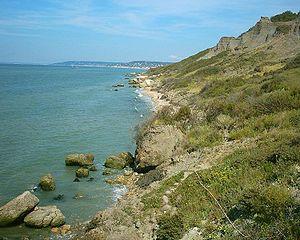
Les falaises des Vaches Noires est un site naturel remarquable situé sur les communes de Houlgate, Gonneville-sur-Mer, Auberville, Villers-sur-Mer, dans le Calvados, en Normandie.
Houlgate est une cité balnéaire style 1900 située dans le Calvados sur la Côte Fleurie créée sur les landes de Beuzeval. Cette ville de Normandie, localisée dans le pays d'Auge, à mi-distance entre Cabourg à l'ouest et Villers-sur-Mer à l'est, se trouve à une vingtaine de kilomètres de Caen et 14 km de Deauville. La ville est réputée pour son architecture balnéaire typique de cette période.